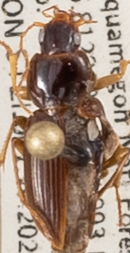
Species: Synuchus impunctatus
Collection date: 2020-06-30
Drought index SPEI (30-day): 0.438
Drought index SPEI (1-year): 1.01
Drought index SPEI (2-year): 2.09